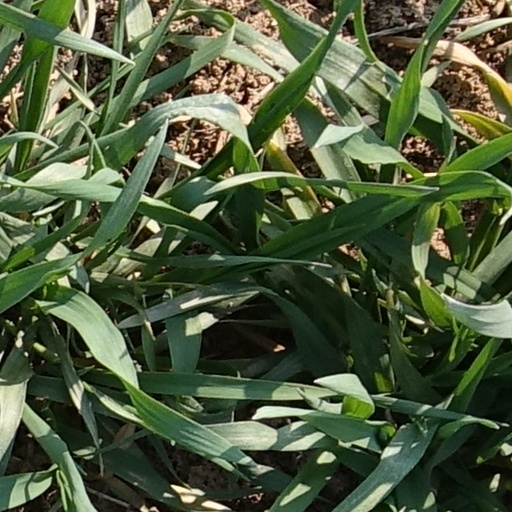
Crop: wheat